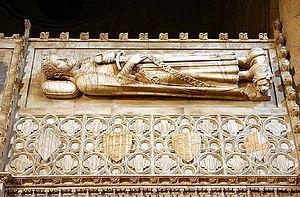
L’abbaye de Poblet est une abbaye cistercienne située dans la Conca de Barberà, plus précisément à Vimbodí i Poblet, en Catalogne. Poblet abrite un impressionnant ensemble architectural, parmi les plus grands d'Europe. Il abrite en particulier le plus grand monastère d'Europe encore habité. Depuis le Moyen Âge, le site est un symbole majeur de la couronne d'Aragon et des territoires qui en dépendaient.